Santino Quaranta

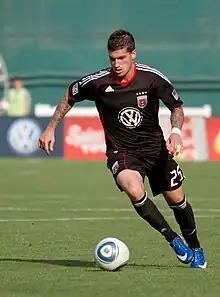
Quaranta playing for D.C. United

Santino Quaranta (born October 14, 1984) is an American former professional soccer player.